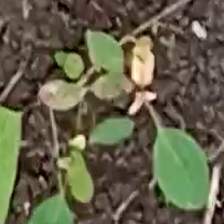
Weed species: Moti_dudhi(Euphorbia_geneculata_L)